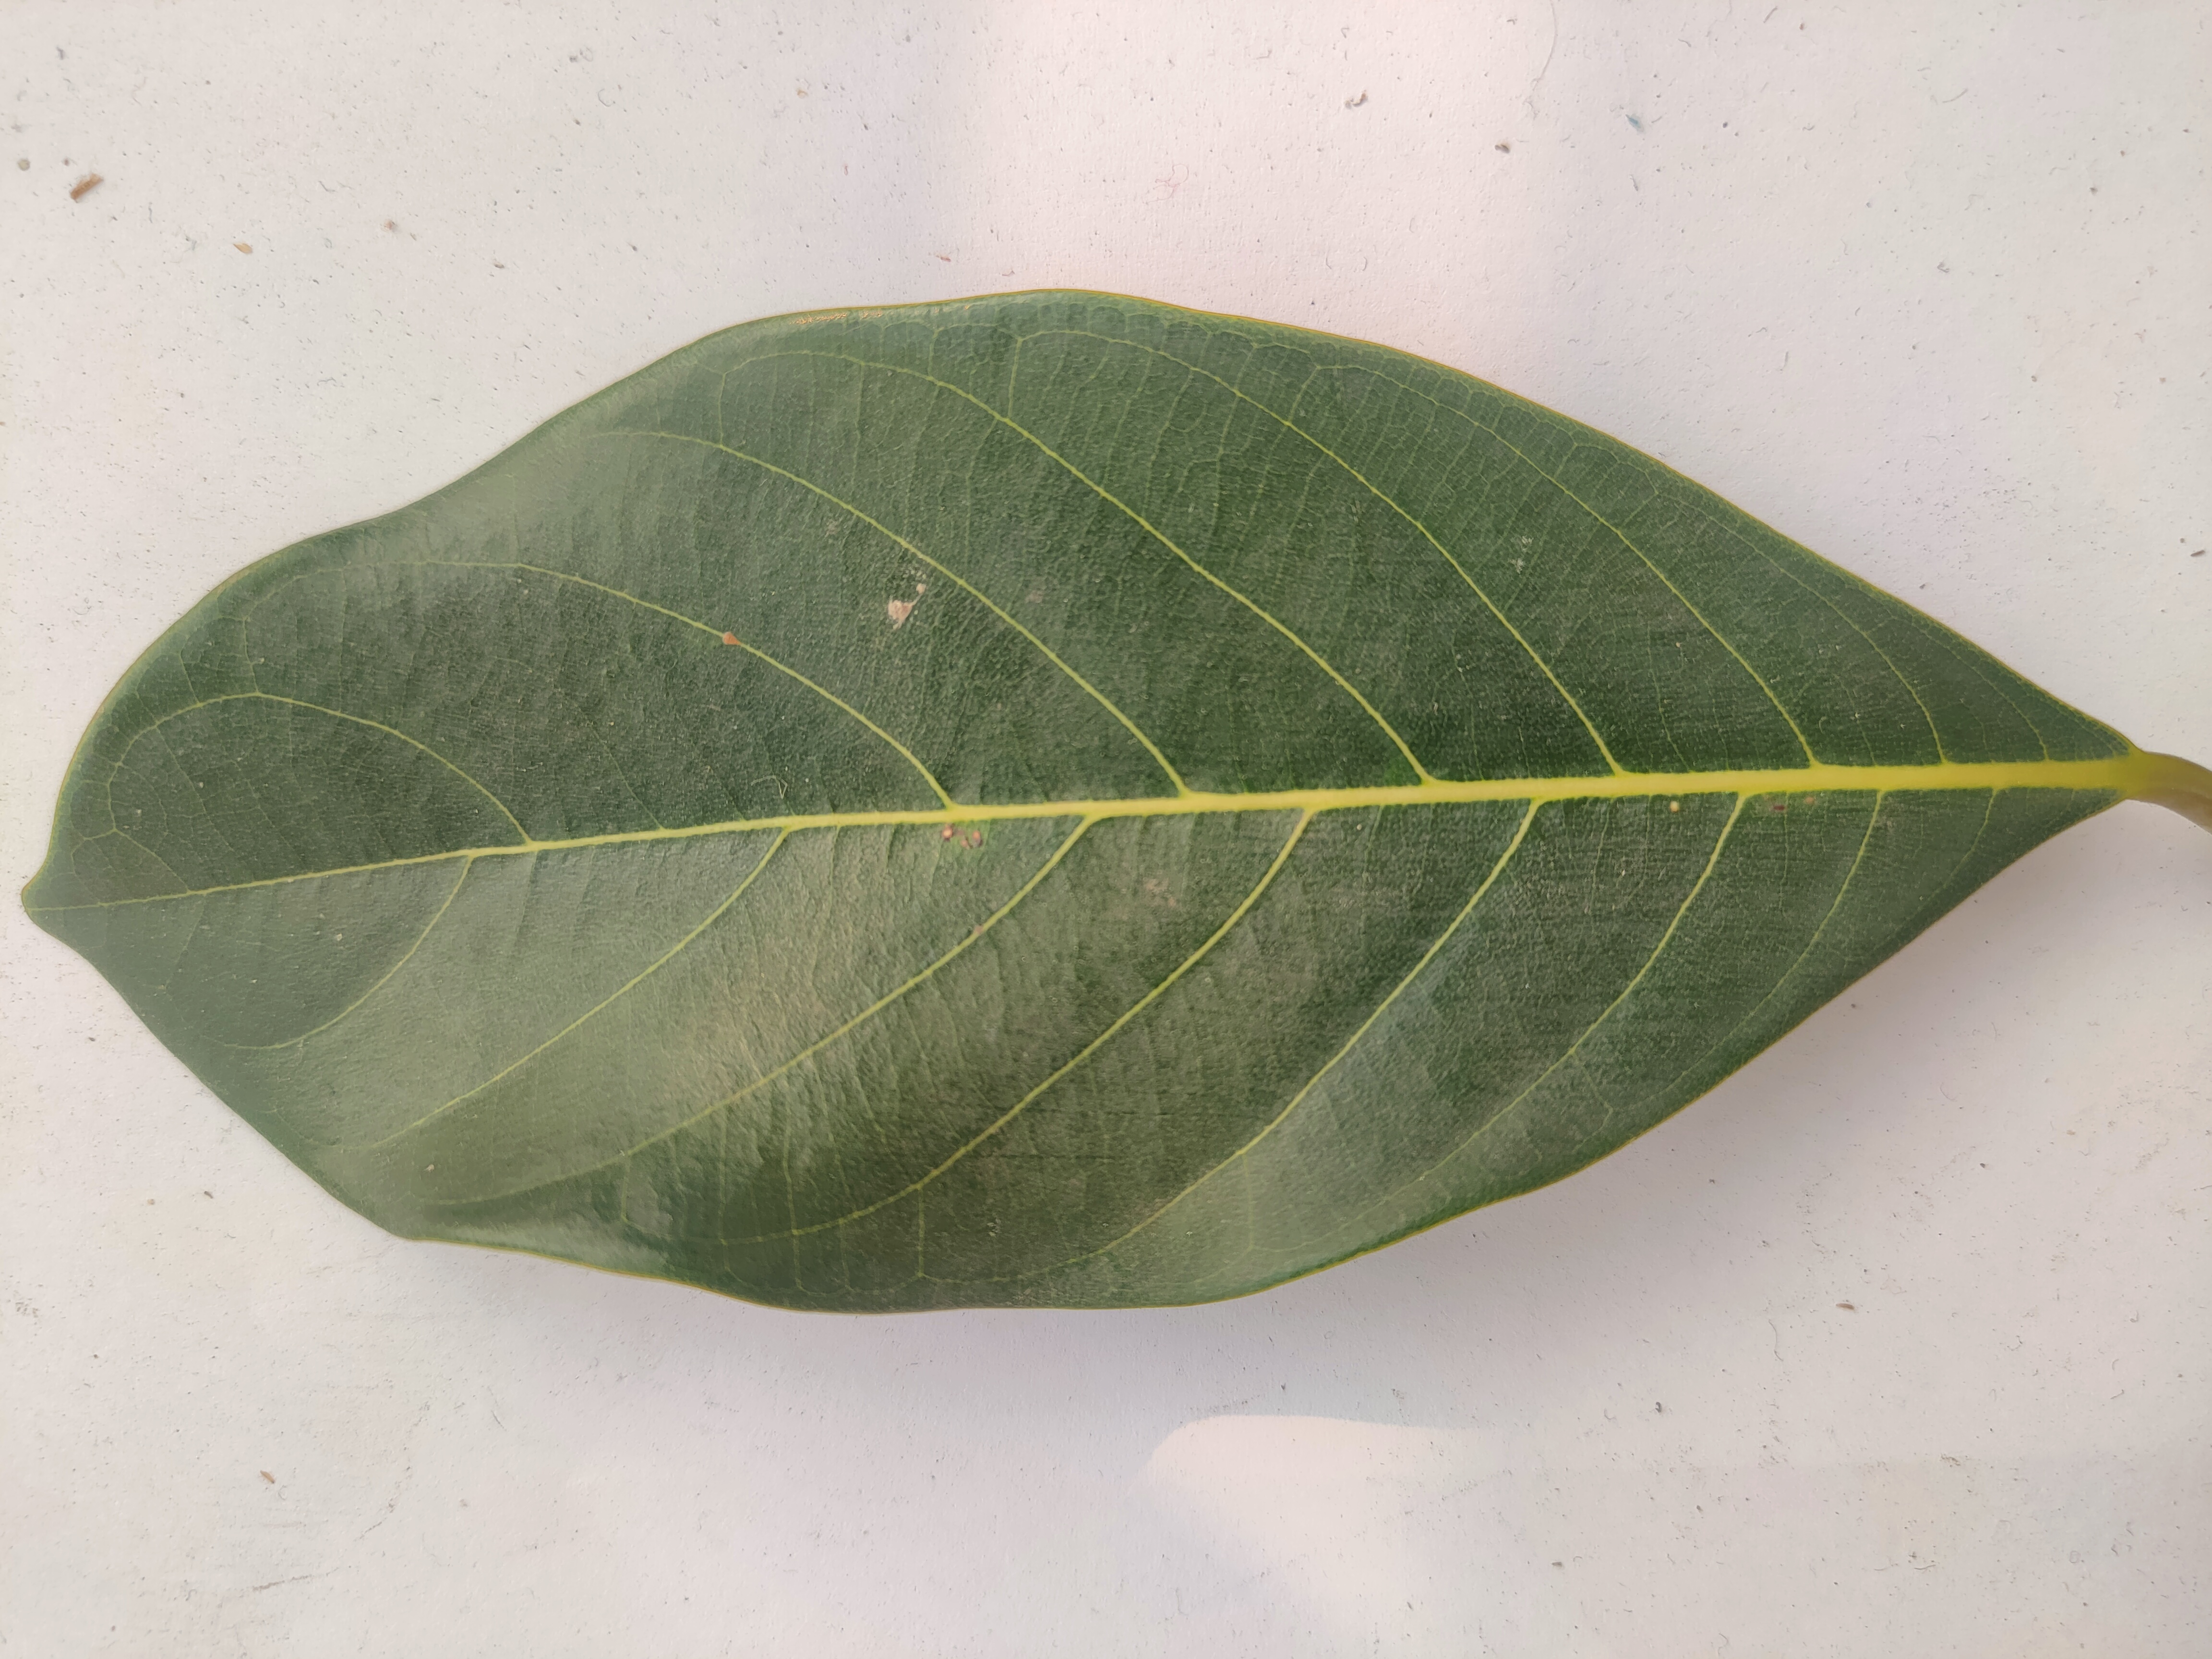
Leaf variety: Jackfruit